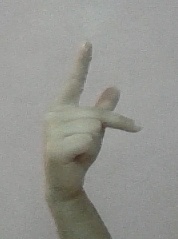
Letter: dha